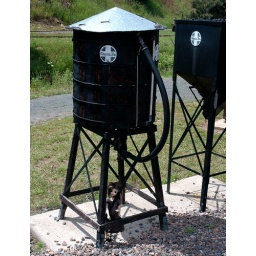
Rumour posing under the Santa Fe water tower for the Tiny Town Railroad